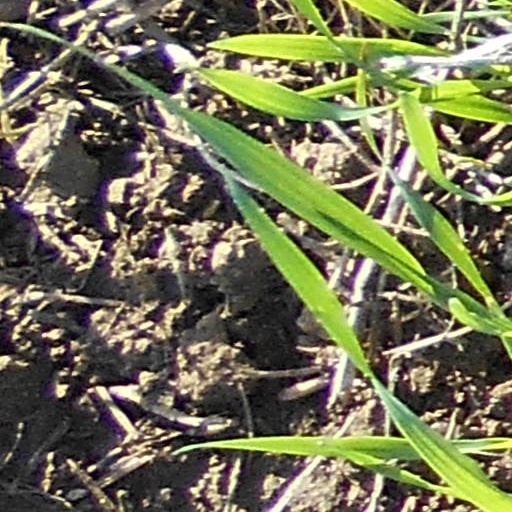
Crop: wheat